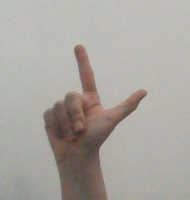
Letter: laam